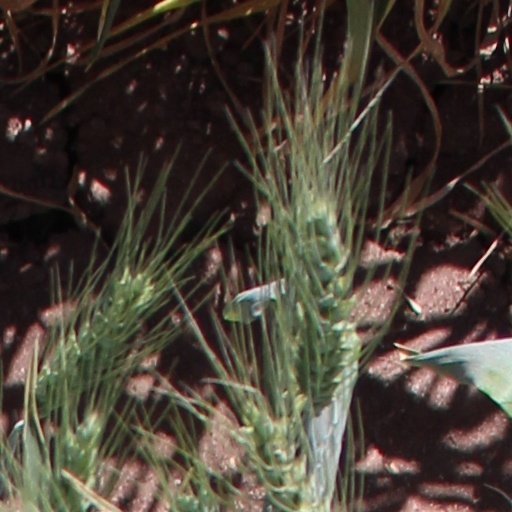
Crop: wheat